Treaty of the Triple Alliance

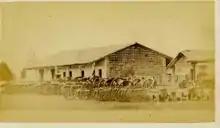
Booty. Captured Paraguayan artillery at Humaitá, prior to shareout.

As foreshadowed in Article 6, this stipulated that the enemy was the Paraguayan government (i.e., López) rather than the country of Paraguay. (The concept was not without precedent in international affairs. "Talleyrand had also obtained from the Congress of Vienna that the enemy of the Coalition was Napoleon alone, and not the French people".). Therefore, a volunteer anti-López Paraguayan Legion would be admitted to join the Allies. It has been objected that the Paraguayan Legion were traitors to their country, but there can be no doubt that the López government was a dictatorship with an emigrée opposition. A different objection is that Paraguayan prisoners of war were forced to join the Legion or, at any rate, the Allied armies, which, had it been true, would have been outrageous.